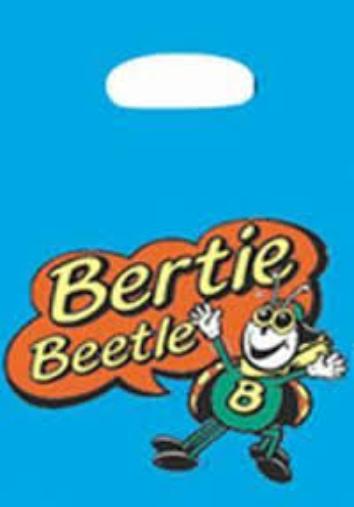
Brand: Bertie Beetle
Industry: Food